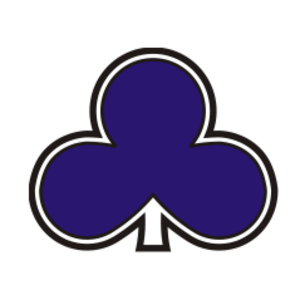
Il y a cinq corps dans l'armée de l'Union désignés comme IIe corps lors de la guerre de Sécession. Ces formations sont le IIe corps de l'armée du Cumberland commandé par Thomas L. Crittenden du 24 octobre au 5 novembre 1862, plus tard, renuméroté XXe corps ; le IIe corps de l'armée du Mississippi commandé par William T. Sherman du 4 janvier à 12 janvier 1863, renuméroté XVe corps ; le IIe corps de l'armée de l'Ohio commandé par Thomas L. Crittenden du 29 septembre au 24 octobre 1862, transféré dans l'armée du Cumberland ; le IIe corps de l'armée de Virginie commandé par Nathaniel P. Banks du 26 juin au 4 septembre 1862 et Alpheus S. Williams du 4 au 12 septembre 1862, renuméroté XIIe corps ; et le IIe corps de l'armée du Potomac du 13 mars 1862 au 28 juin 1865. De ces cinq, celui qui est le plus largement connu est celui de l'armée du Potomac, objet de cet article.